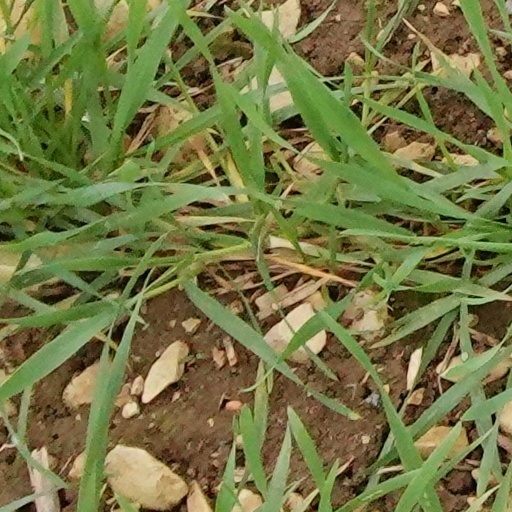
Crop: wheat